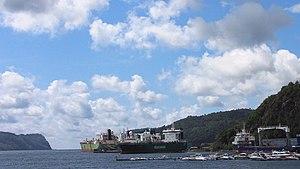
Lyngdal est une kommune du comté d'Agder en Norvège. Elle compte environ 7 500 habitants.